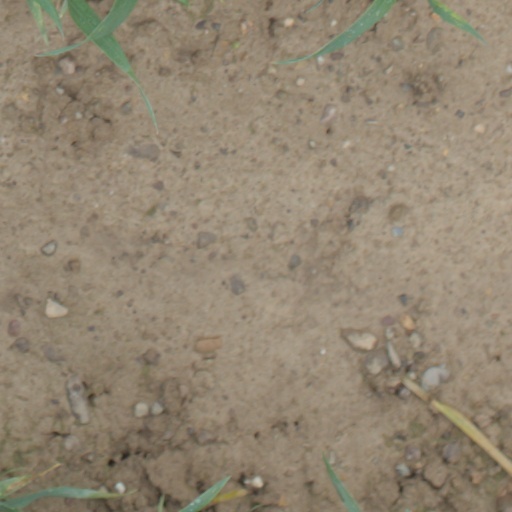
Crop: wheat